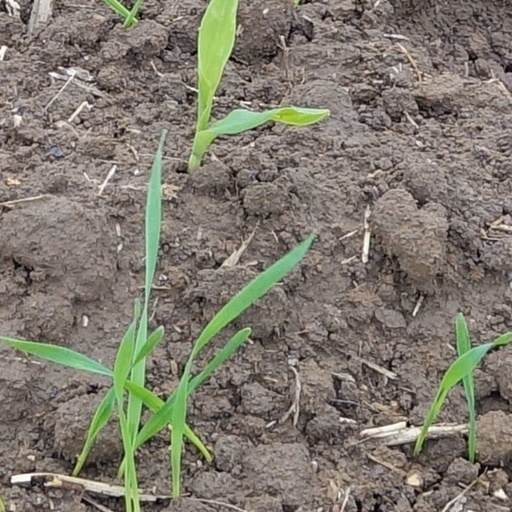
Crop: wheat